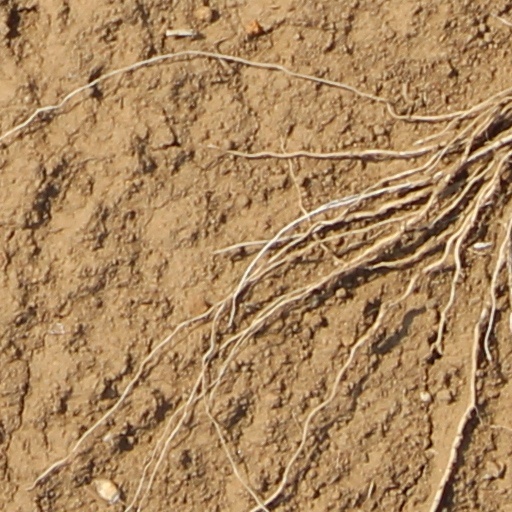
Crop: wheat